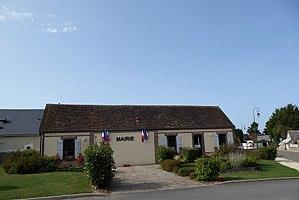
mairie, Le Thieulin, Eure-et-Loir (France).
Le Thieulin est une commune française située dans le département d'Eure-et-Loir en région Centre-Val de Loire.